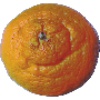
Label: Mandarine 1